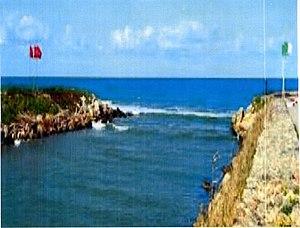
Oued Kiss
L'oued Kiss est un fleuve, situé sur la frontière entre le Maroc et l'Algérie.